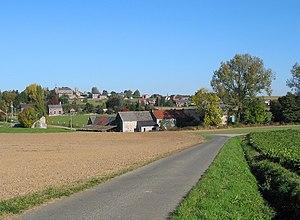
Héron (Belgique), le village en automne.